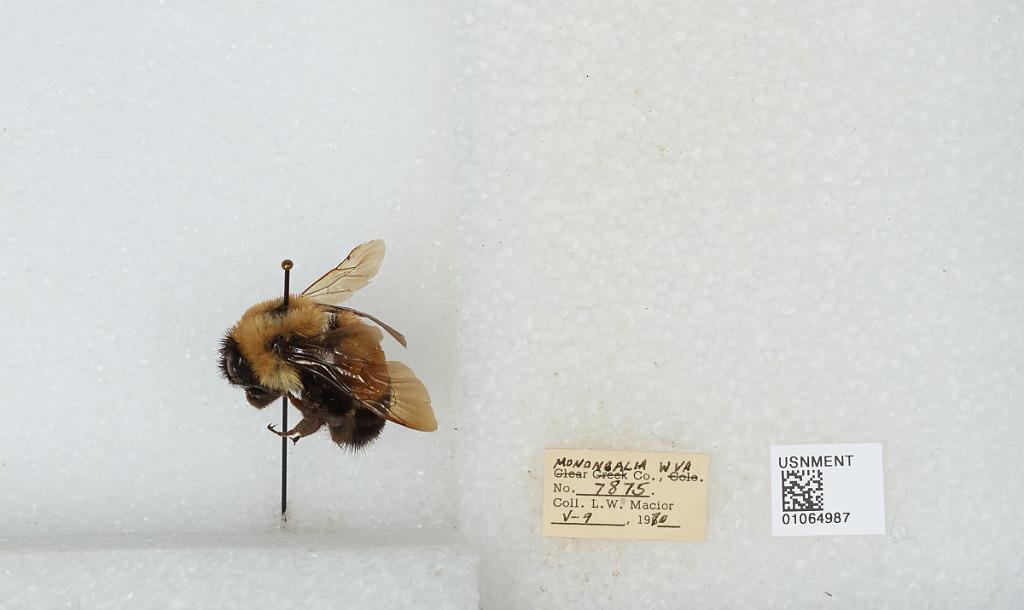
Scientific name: Bombus (Bombus) affinis Cresson
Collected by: L. Macior
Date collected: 1970-5-9
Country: United States
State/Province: West Virginia
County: Monongalia
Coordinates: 39.6303, -80.0464